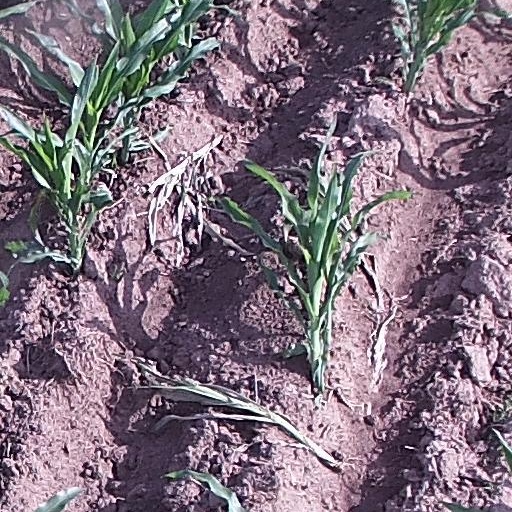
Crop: maize; corn